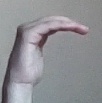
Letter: haa